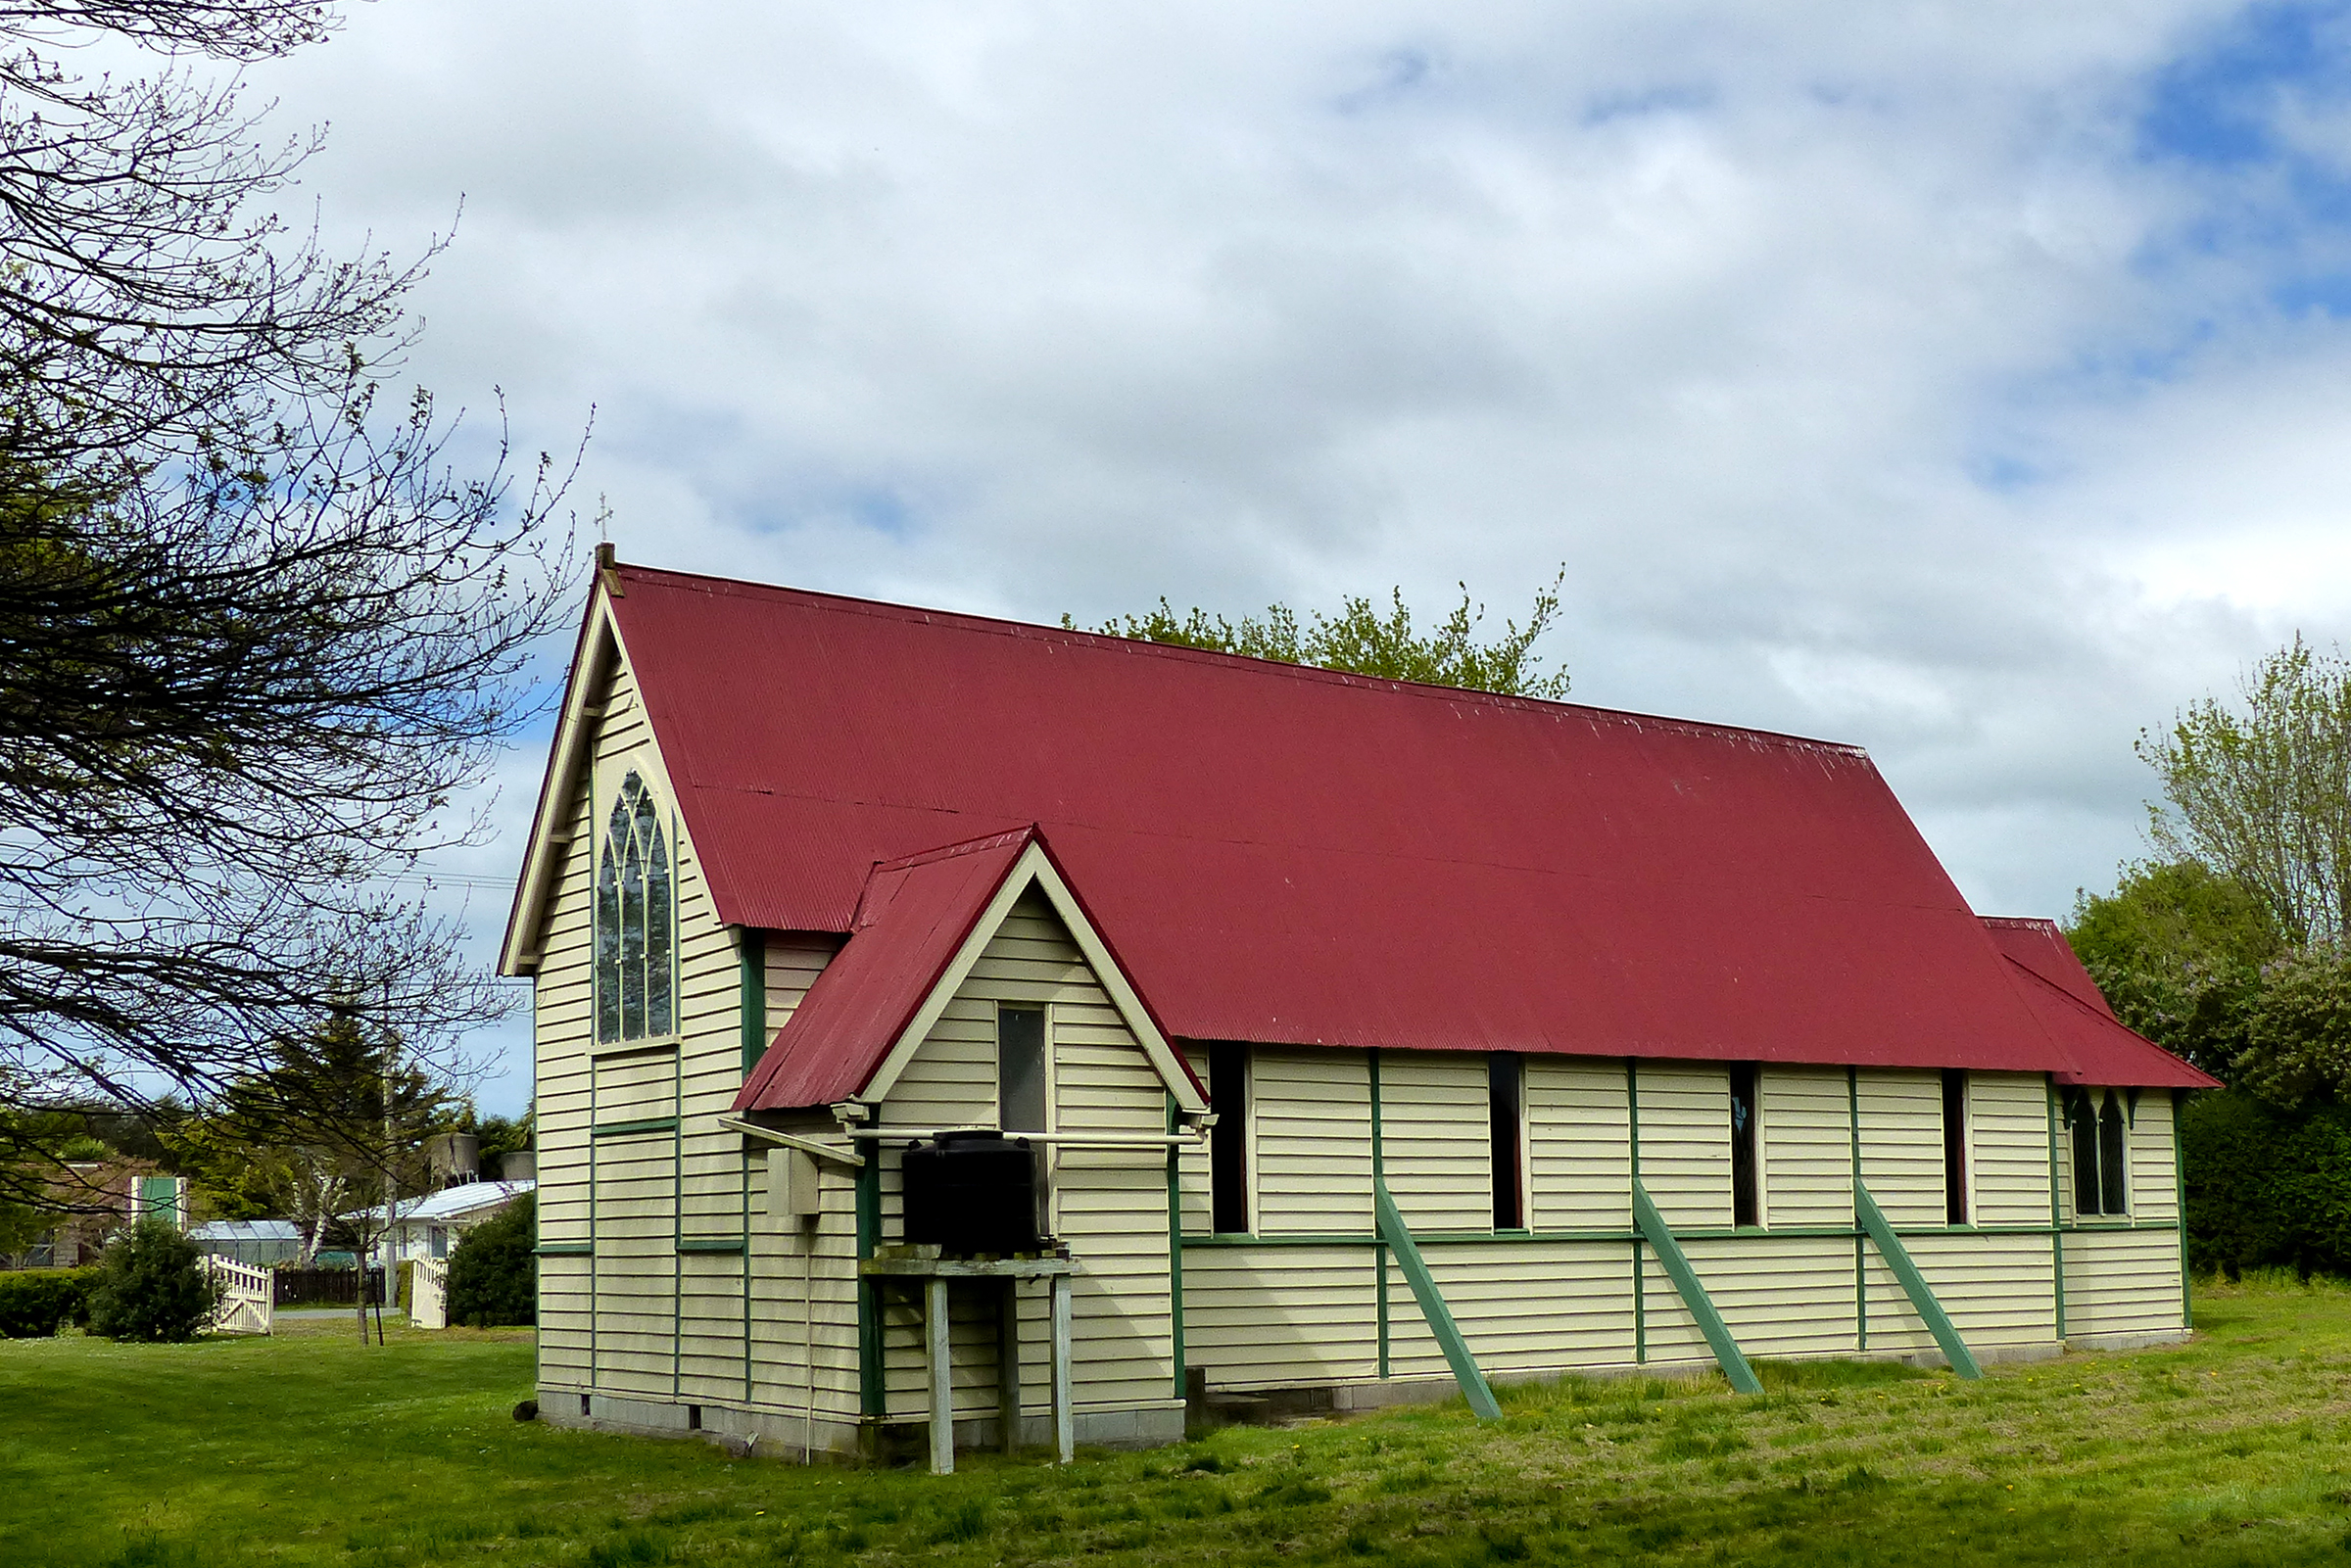
architecture, farm, house, roof, building, barn, home, cottage, facade, church, chapel, place of worship, farmhouse, churches, estate, holyplaces, placesofworship, religon, panasonicdmcfz200, houseofgod, ashleycanterbury, benjaminwmountfort, rural area, residential area